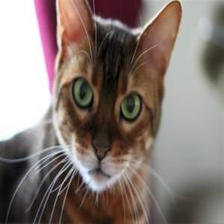
Species: cat
Breed: Bengal